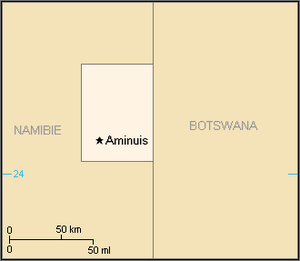
Le Tswanaland était un bantoustan autonome situé dans la région d'Omaheke en Namibie entre 1980 et 1989. Il regroupait des Africains de l'ethnie Tswana.